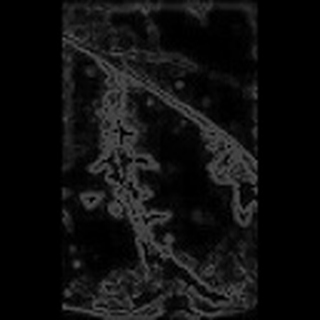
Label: cotton_bacterial_blight